Round 1 (song)

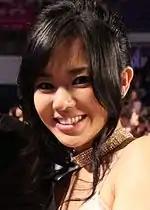
Dalmatian "rushed" Sola Aoi (pictured in 2011) at Gimpo Airport

On August 25, 2010, a music video teaser was uploaded for Dalmatian's debut single "Round 1". Directed by Jo Su-hyeon, it showcases a member of the group walking into a room filled with shoes, where he selects a pair with a dalmatian pattern and leaves behind paw prints on the floor. The prints symbolized "that DMTN will enter the music world and leave their mark". Conceptually, the group's image was labeled as "bad boys". In order to generate headlines for its upcoming debut, labelmate Park Jang-geun orchestrated Dalmatian to greet Japanese AV idol actress Sola Aoi at Gimpo Airport later that day. Aoi, who was promoting Liveplex's MMORPG "Dragona Online" at the time, was "rushed" by the group with a bouquet of flowers upon her arrival. She immediately posted about the incident on Twitter and "Dalmatian" become the top-searched item on search engine Naver.